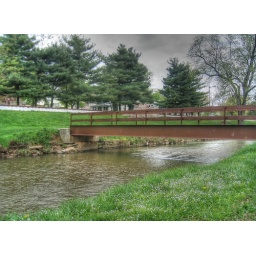
Its water under the bridge